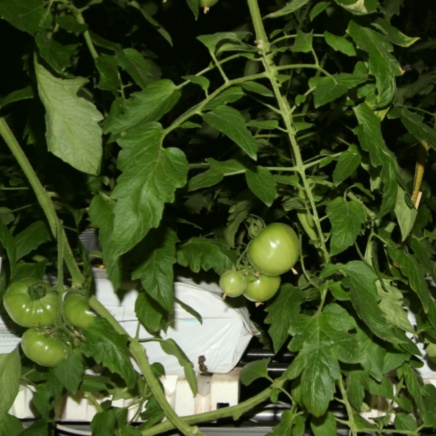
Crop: tomato